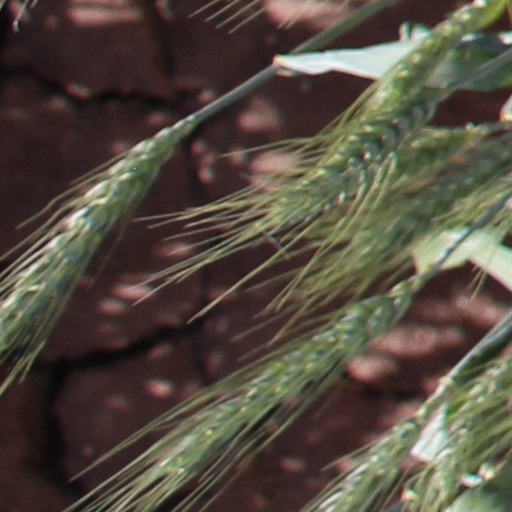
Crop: wheat